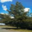
Label: oak_tree